Great hall

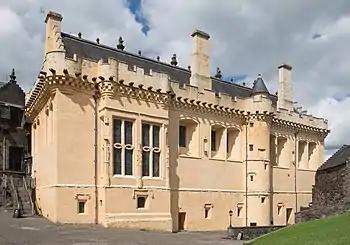
The Great Hall at Stirling Castle built for James IV. The larger windows lit the high table

The hall would originally have had a central hearth, with the smoke rising through a vent in the roof. Examples can be seen at Stokesay Castle and Ludlow Castle. Chimneys were later added, and it would then have one of the largest fireplaces of the palace, manor house or castle, frequently big enough to walk and stand inside. Where there was a wall fireplace, it was generally at the dais end of the hall with the bay window, as at Raglan Castle, so the lord could get the most heat and light. The hearth was used for heating and also for some of the cooking, although most houses had a dedicated kitchen for the bulk of the cooking. The fireplace would commonly have an elaborate overmantel with stone or wood carvings or plasterwork which might contain coats of arms, heraldic mottoes (usually in Latin), caryatids or another adornment. In the upper halls of French manor houses, the fireplaces were usually very large and elaborate.